Silicone gel sheeting

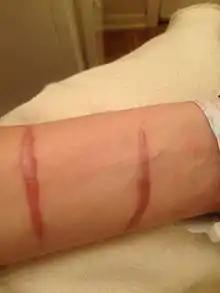
Hypertrophic scar

Silicone gel sheeting is the gold-standard and non-invasive treatment for hypertrophic and keloid scars. During skin injury repair, dermal cells proliferate and migrate from the skin tissue to the wound, producing collagen and causing contraction of the placement dermis. These scars are proliferative due to chronic inflammation and overproduction of abnormal collagen. Common clinical presentations of these scars are raised, thickened, red, or dark-colored. Patients may also experience pain and itching.